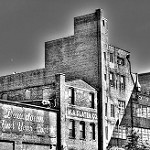
Label: B & W